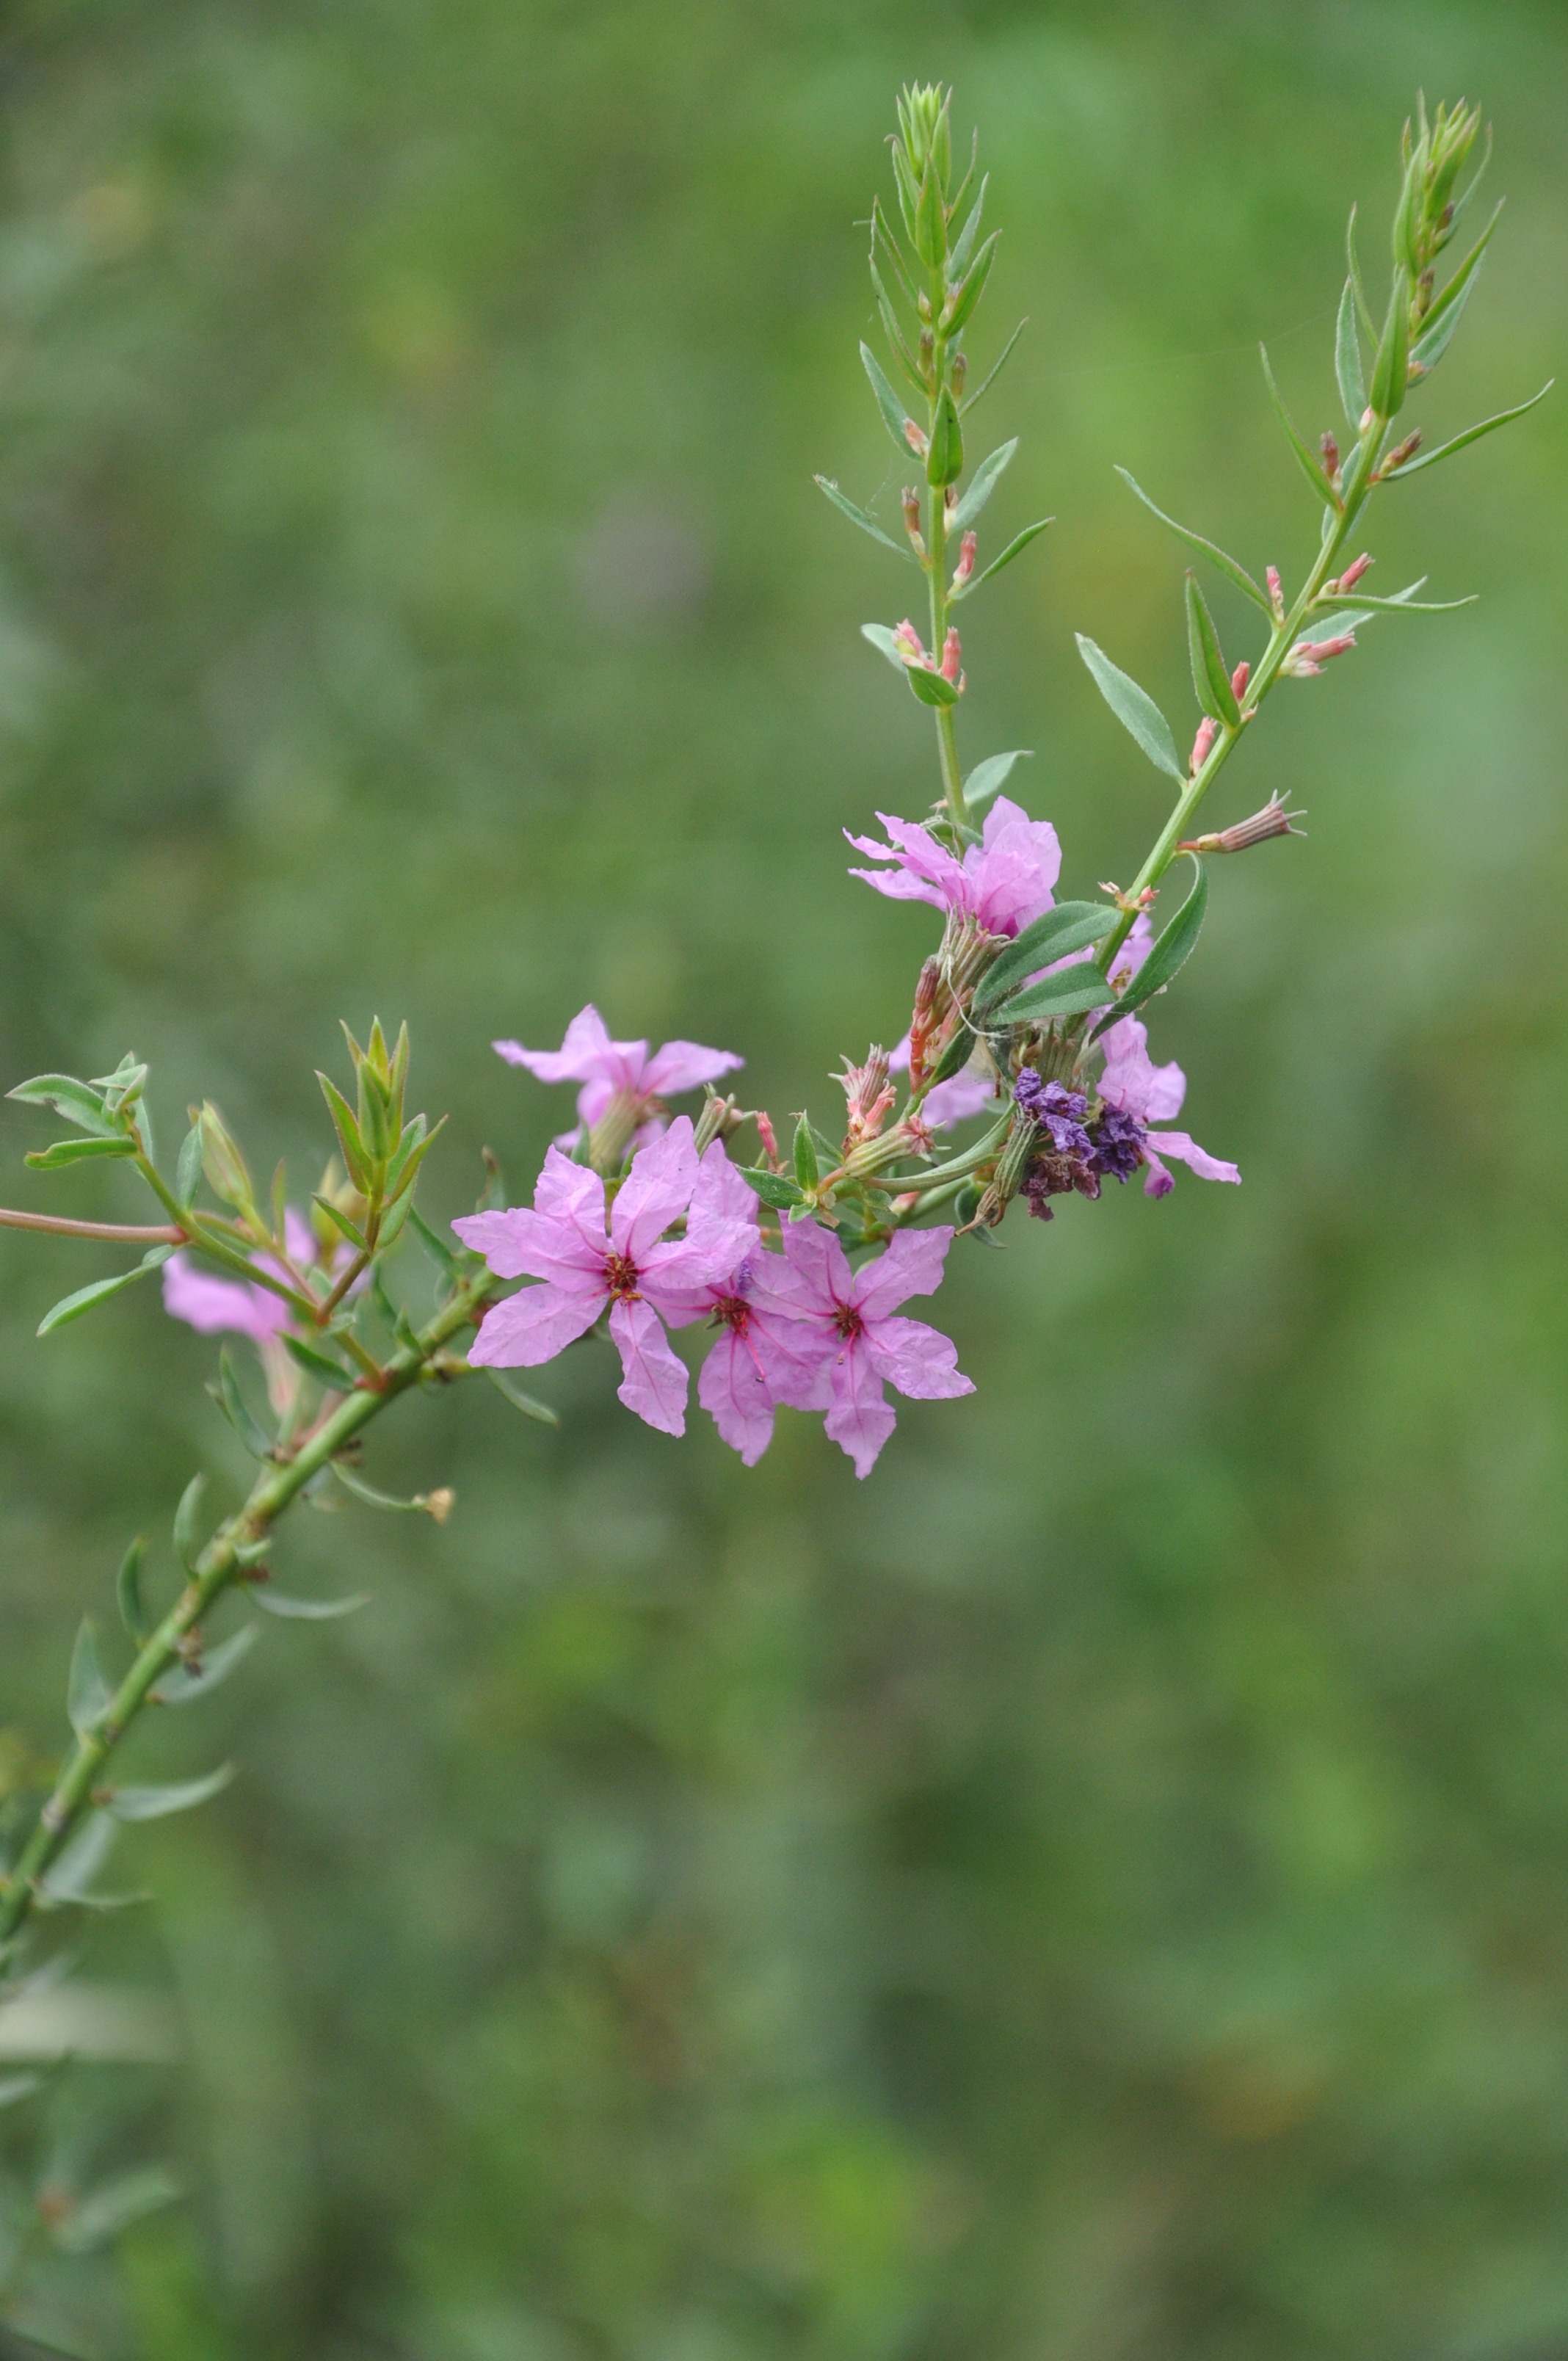
branch, blossom, plant, meadow, flower, herb, botany, flora, wildflower, flowers, wild flowers, shrub, flowering plant, little flower, land plant